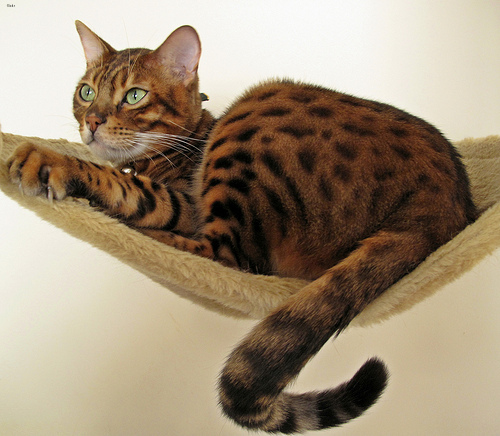
Breed: bengal